Babar Azam

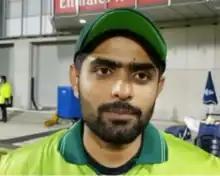
Babar in 2020

In January 2020, Bangladesh toured Pakistan for a three-match T20I series, with Azam captaining Pakistan for the first time at home. Pakistan won the T20I series 2–0, with the third match abandoned due to rain. It was Pakistan's first series win under his captaincy and his first Player of the series award as captain. In the first match of the Test series, he scored fluent 143 runs, beating his previous career best score of 127*. In May 2020, he was appointed as ODI captain as well. In June 2020, he was named as the T20I captain in a 29-man squad for Pakistan's tour to England during the COVID-19 pandemic to play three Tests and three T20Is. In July, he was shortlisted in Pakistan's 20-man squad for the Test matches against England. During the first day of the first Test, he scored an attacking unbeaten 69 runs in difficult conditions, to help his side get out of danger, his knock earned him appreciation from former England captains, Nasser Hussain and Michael Vaughan.